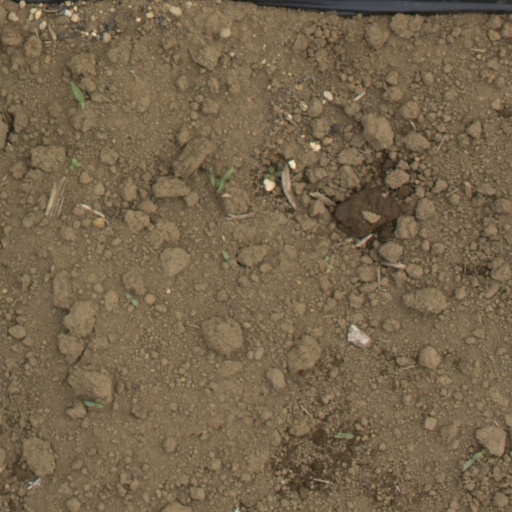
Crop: Jerusalem artichoke